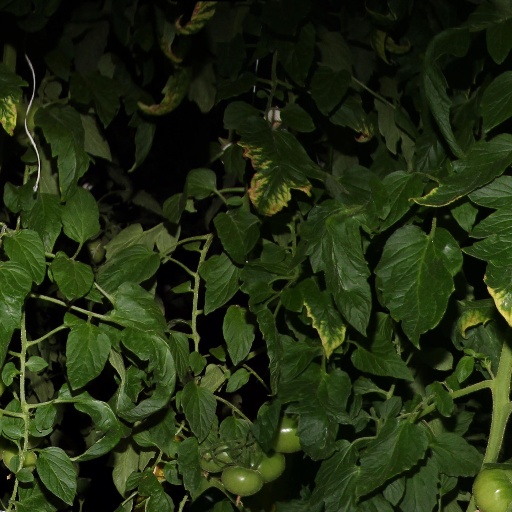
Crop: tomato